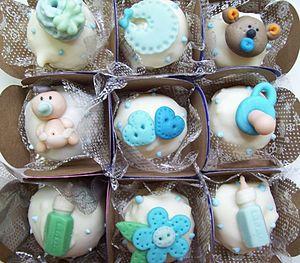
Une fête prénatale est une fête organisée en l'honneur d'une future mère pendant la grossesse.